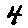
Label: 4